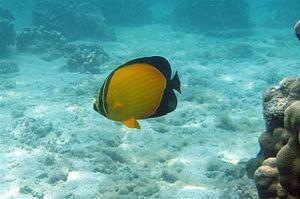
Le Poisson-papillon d'Arabie est une espèce de poissons de la famille des Chaetodontidae.
Les Chaetodon ou poissons-papillons forment un genre de poissons de la famille des Chaetodontidae dont on rencontre les espèces principalement dans les eaux tropicales de l'Indo-Pacifique.